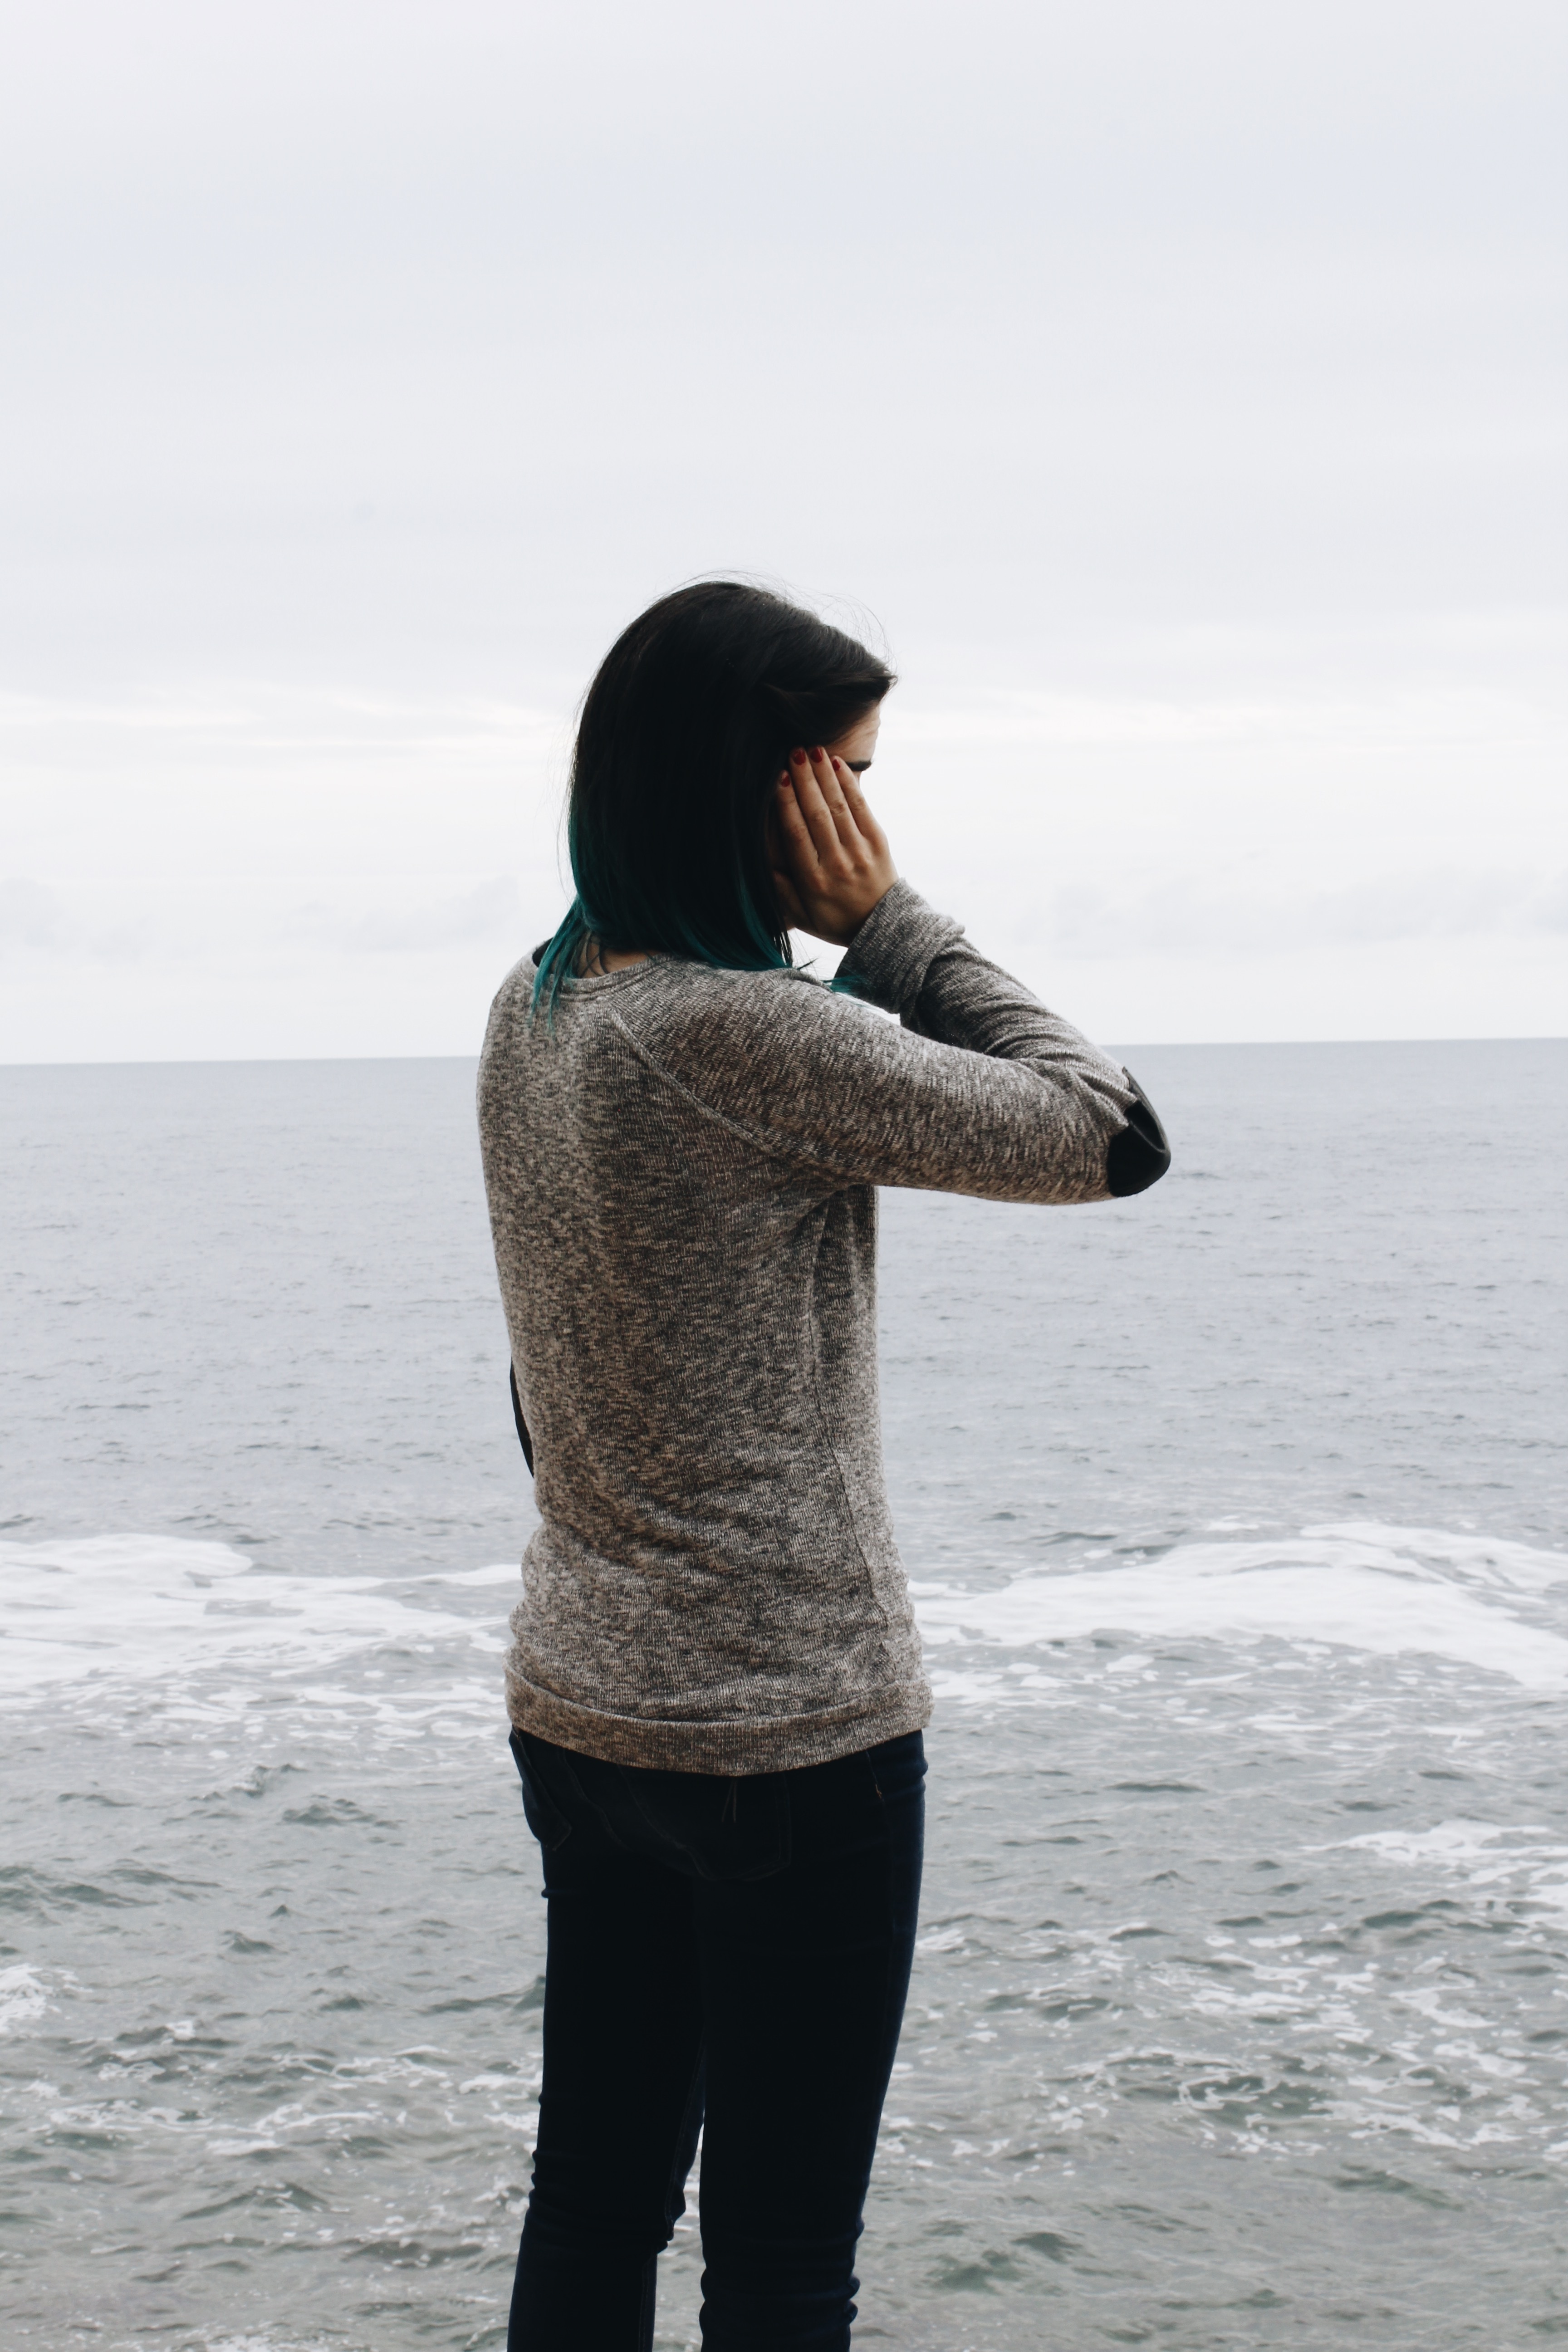
beach, sea, coast, water, sand, ocean, girl, woman, shore, wave, blue, lady, hipster, body of water, life, beauty, sexy, scene, sensual, interaction